Louis Gugy

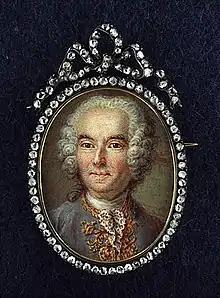
Colonel Barthélemy Gugy (1737-1797), father of Louis Gugy

Known as Louis Gugy, he was born in 1770 at Paris. He was the son of Colonel Barthélemy Gugy (1737-1797), and his Swiss-French Huguenot wife, Jeanne Elizabeth Teissier de la Tour (who died at an advanced age in Montreal), the granddaughter of Antoine de Teissier (b.1667), 1st Baron of Marguerittes in the Languedoc. Though Swiss and the son of an officer in the Dutch service, Louis's father had joined the armies of the King of France. He served with distinction, was knighted, and at the breaking out of the French Revolution, was Colonel commandant of the 2nd Regiment of Swiss Guards in the French Royal Service, that corps being the personal bodyguards of King Louis XVI during the revolution.